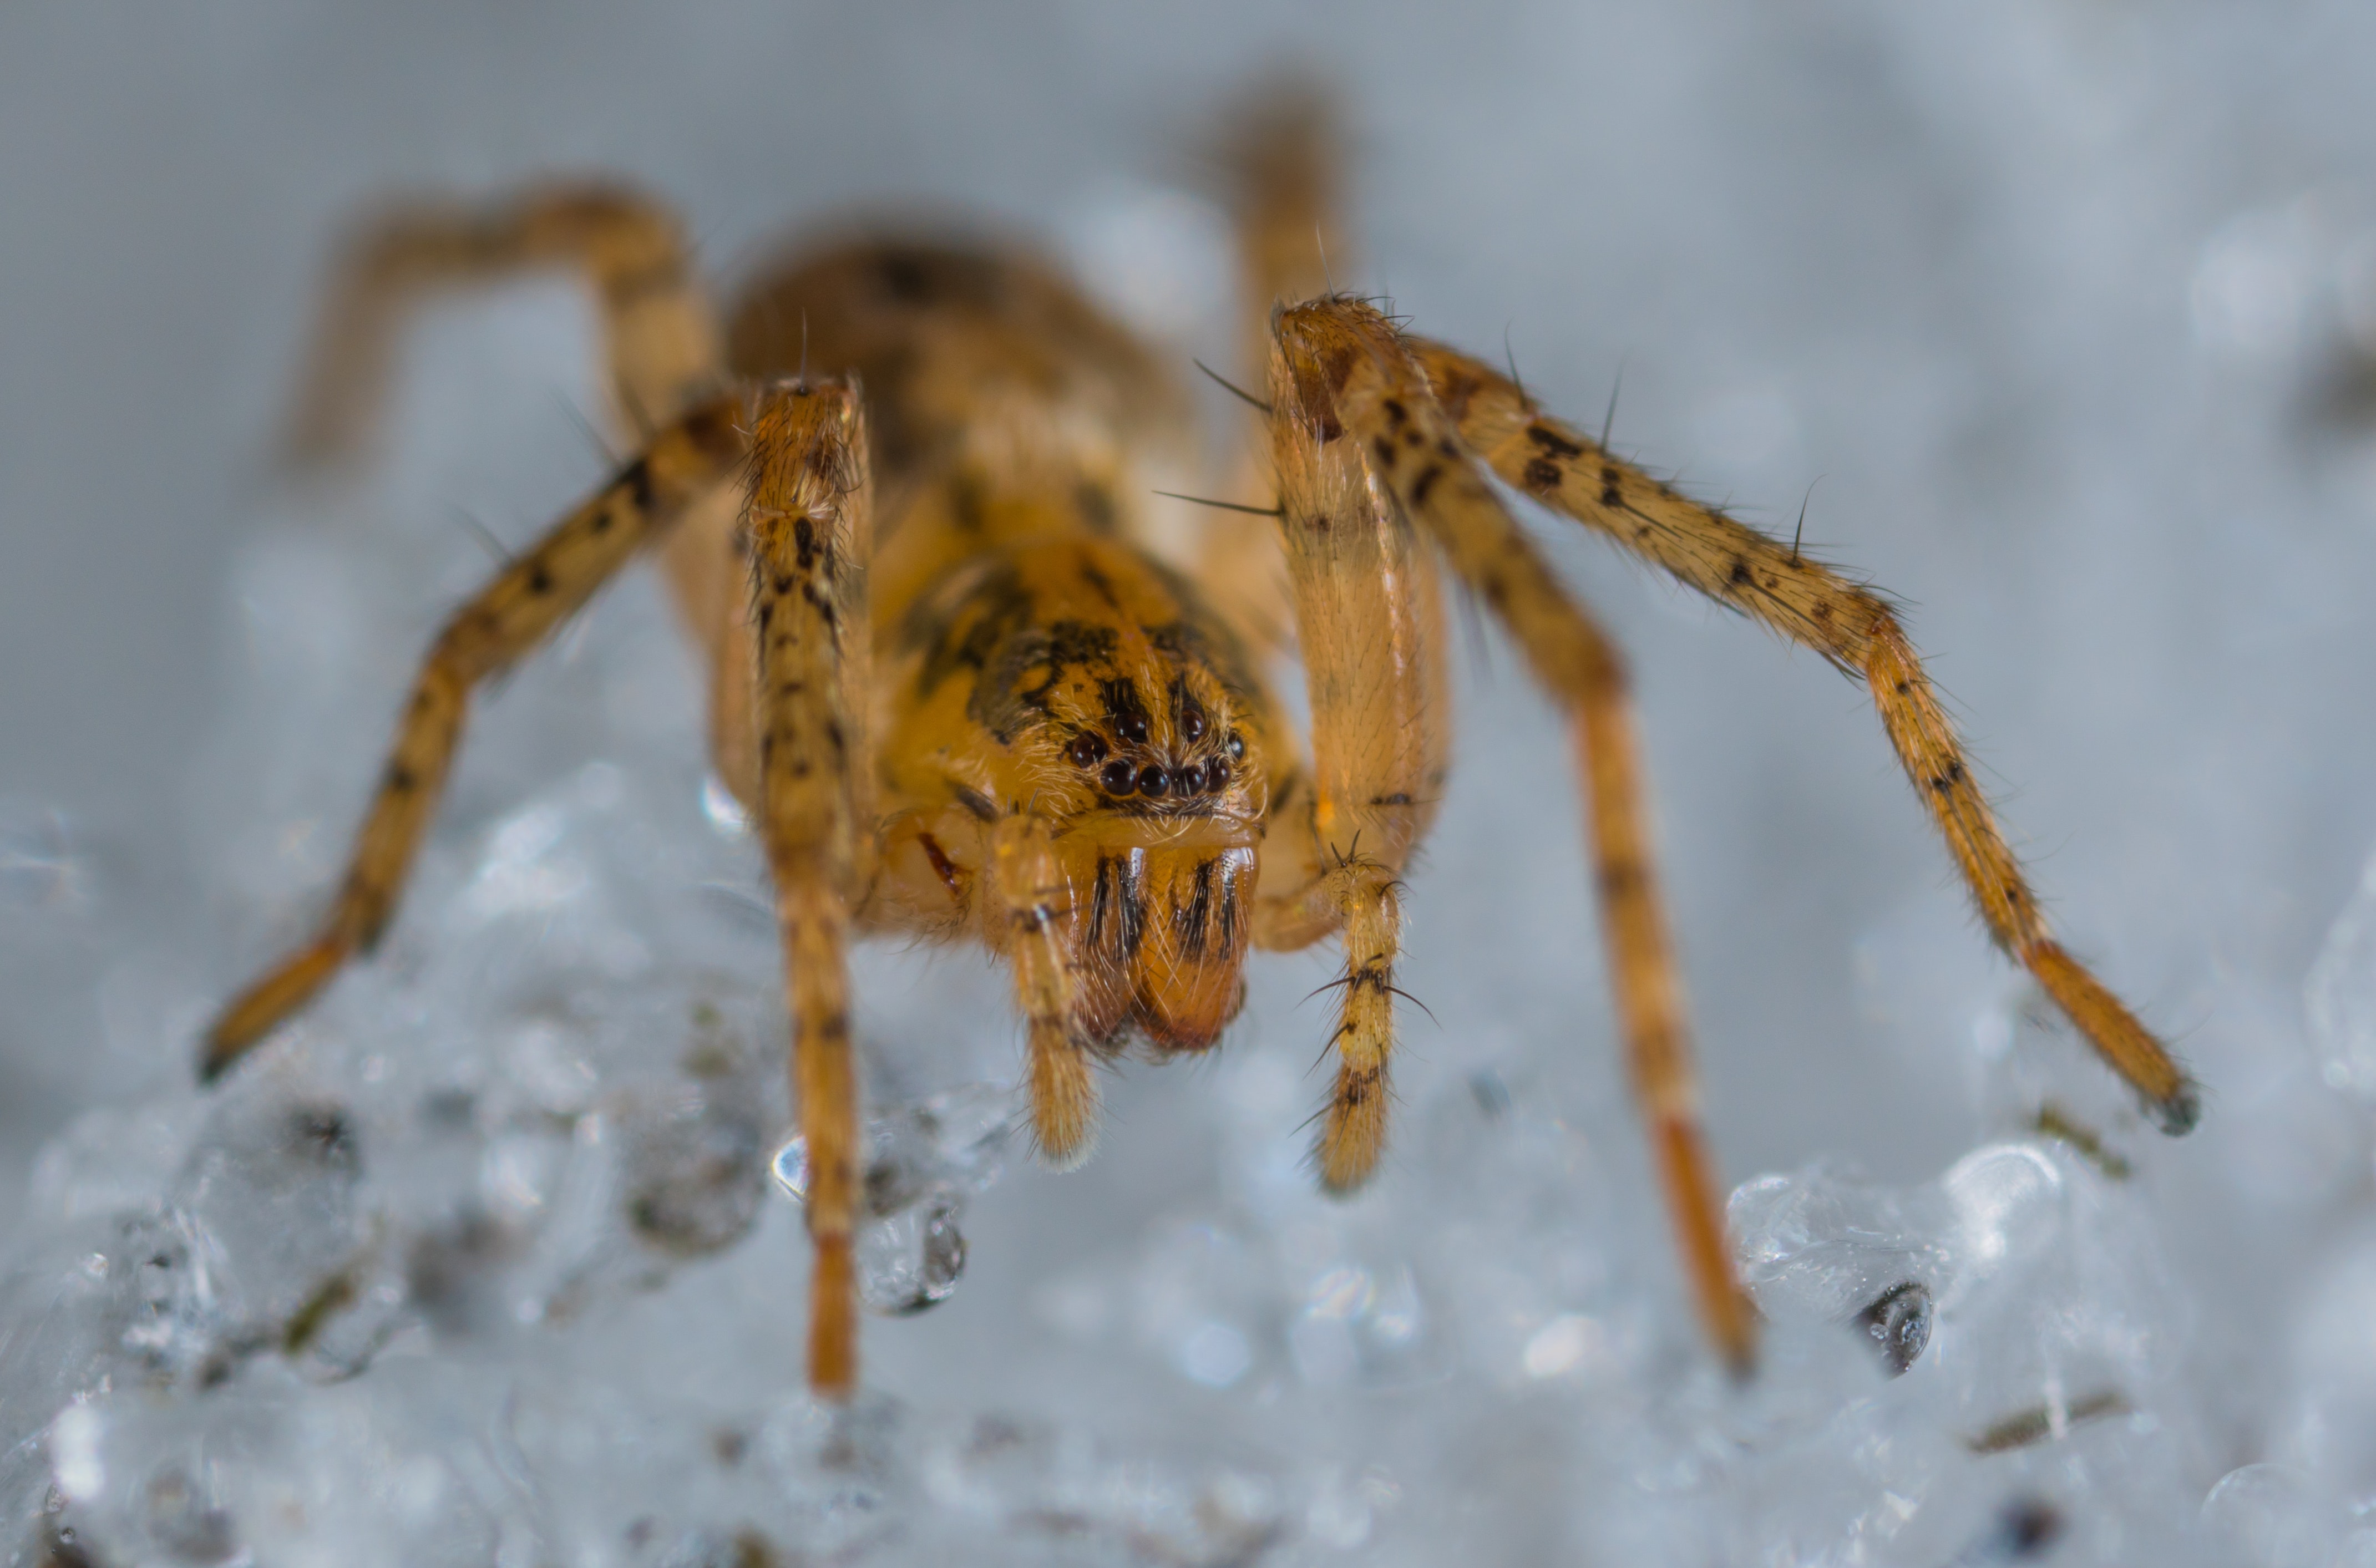
spider, invertebrate, close up, insect, araneus cavaticus, macro photography, arachnid, wolf spider, organism, european garden spider, orb weaver spider, eye, arthropod, pest, organ, wildlife, terrestrial animal, araneus, photography, parasite, tarantula